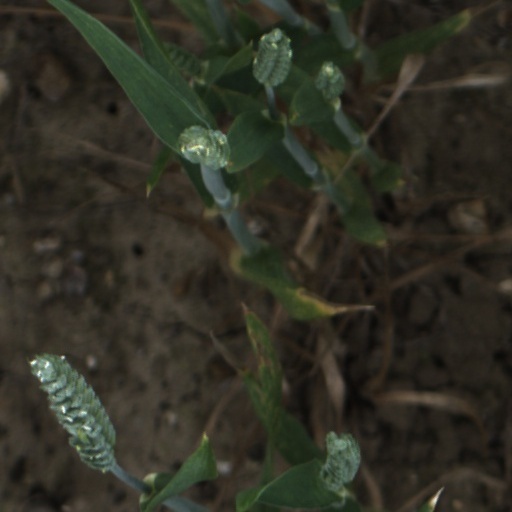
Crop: wheat